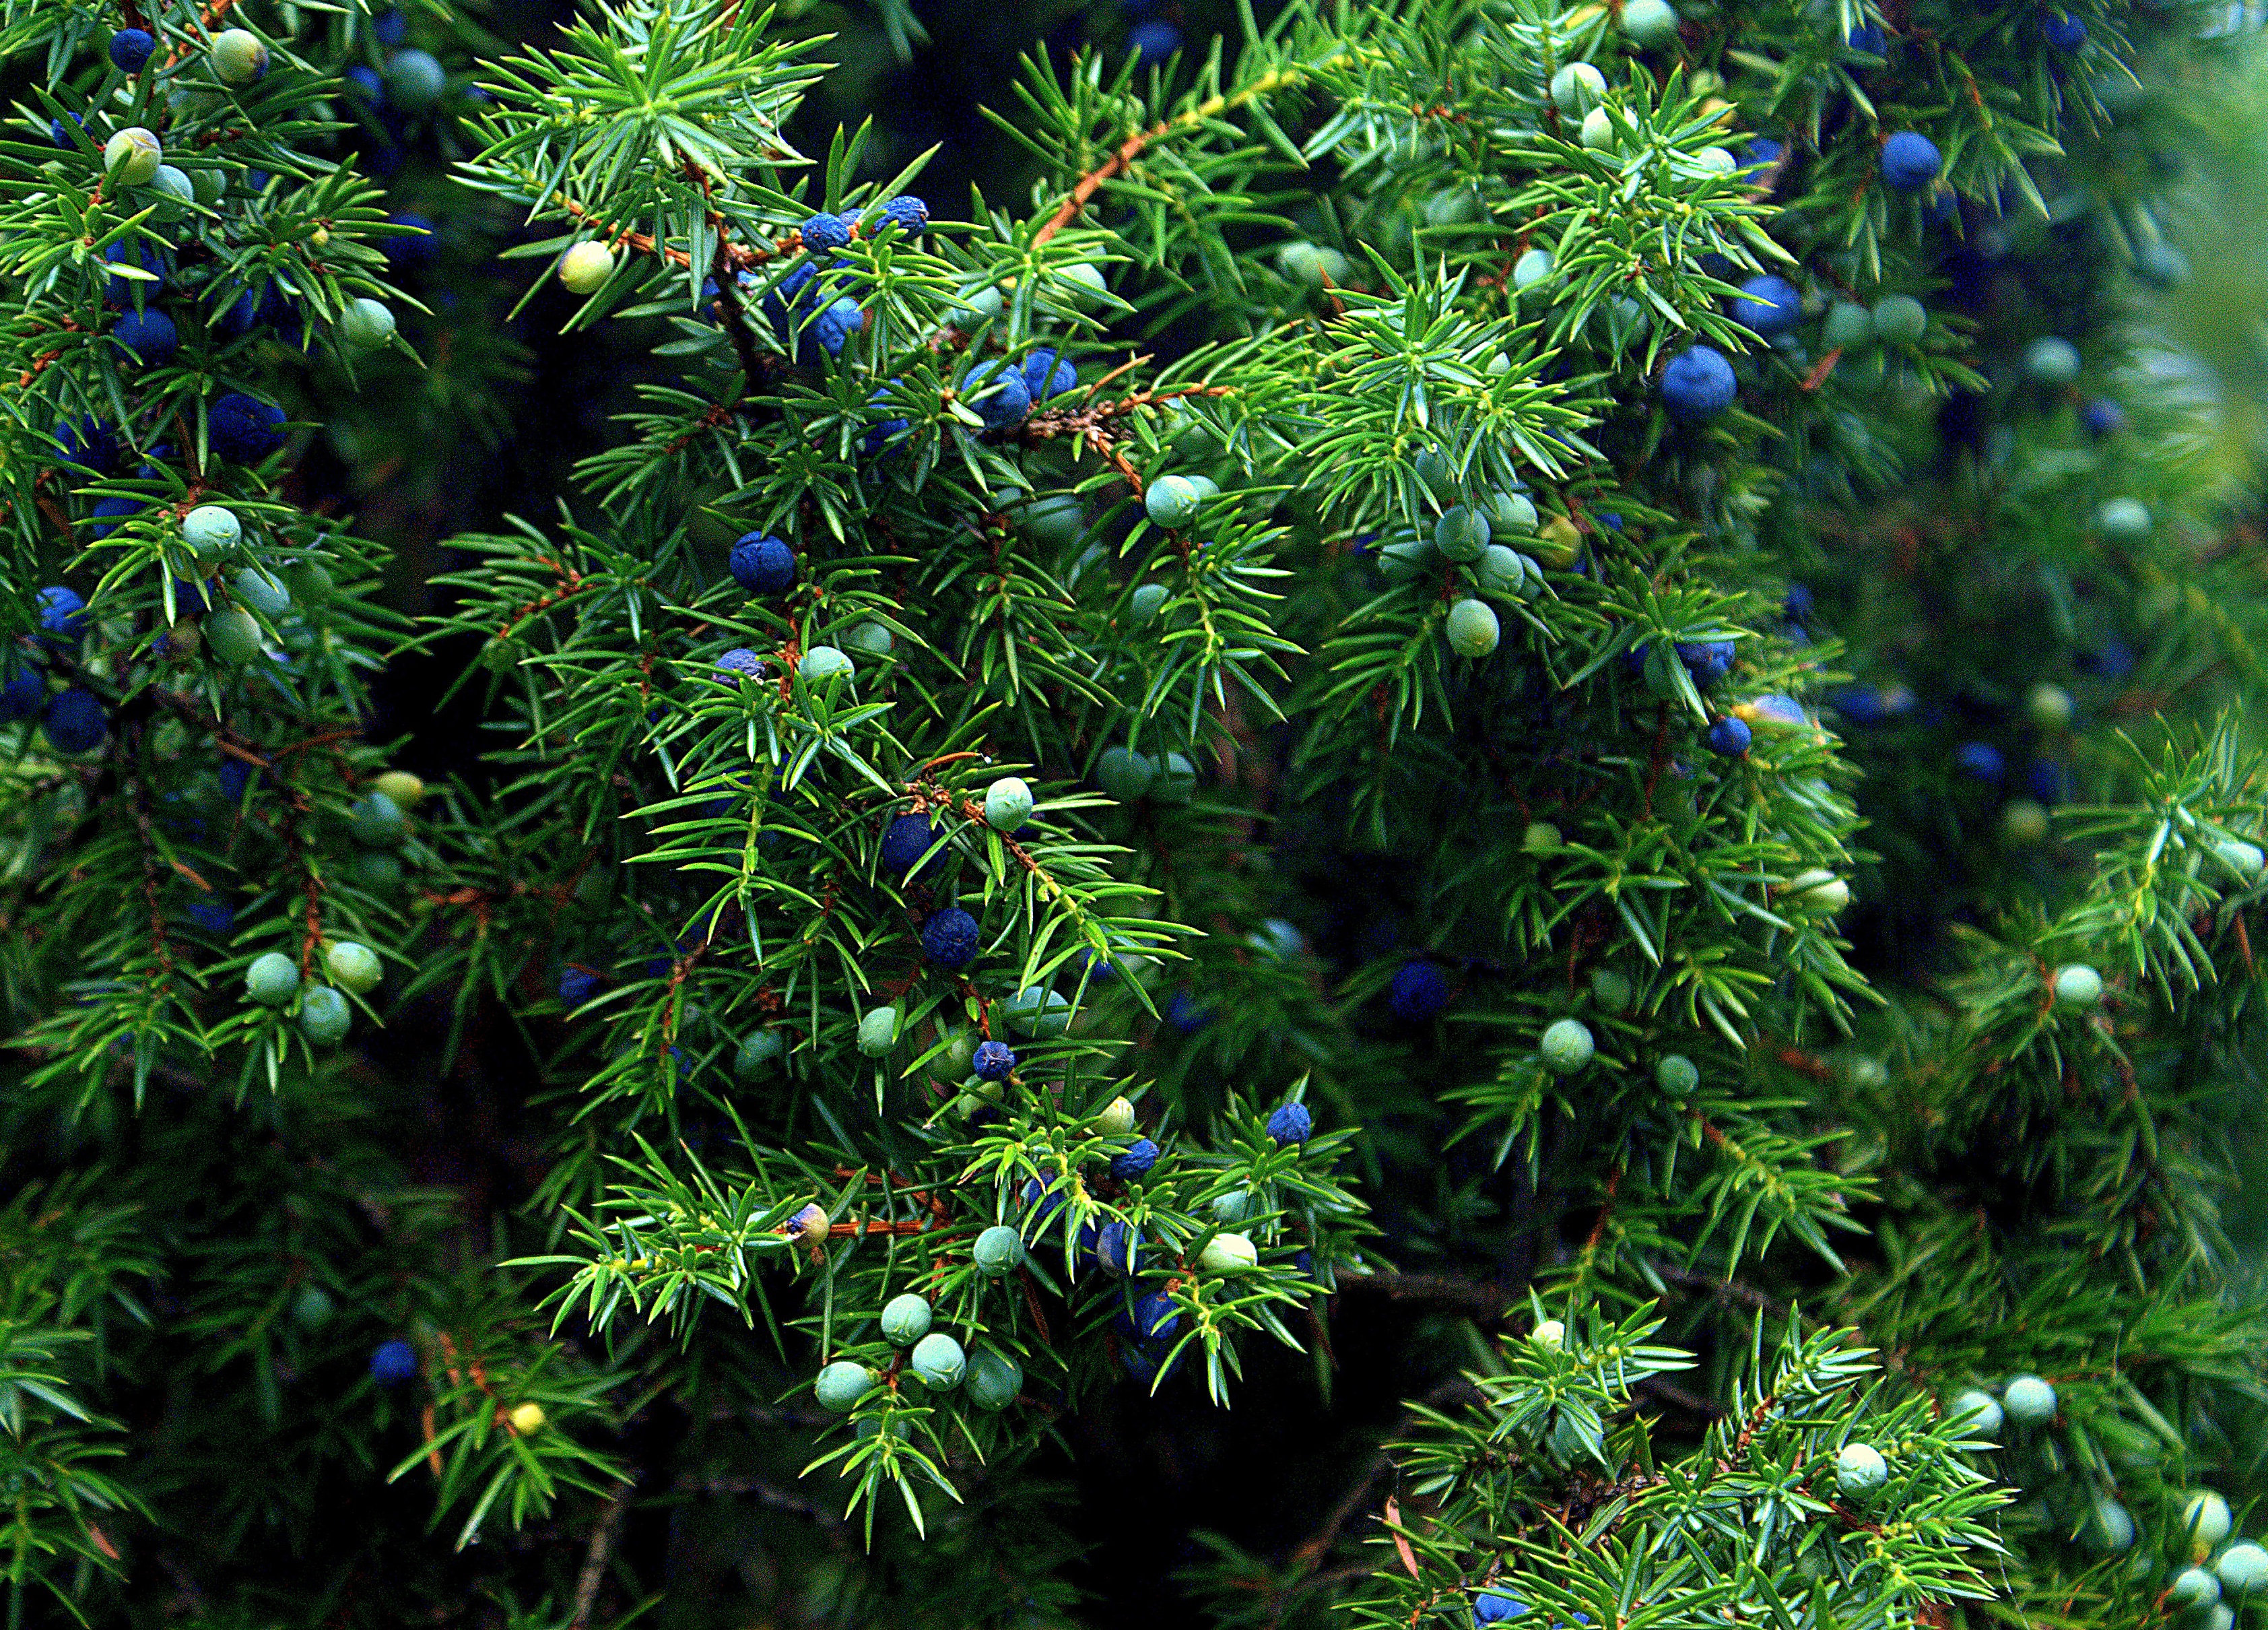
tree, nature, forest, branch, plant, leaf, flower, moss, bush, food, green, evergreen, autumn, botany, fir, conifer, spruce, juniper, shrub, larch, ecosystem, sharpness, firm, navy blue, biome, taxus baccata, woody plant, temperate coniferous forest, land plant, juniper fruit, a wild shrub, juniper pins, sprigs of juniper, fruitful shrub, prickly pins